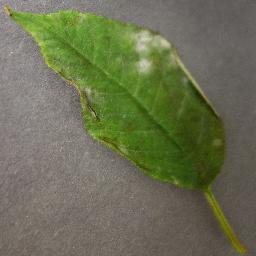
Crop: cherry
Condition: (including_sour)_powdery_mildew